United States Marine Corps

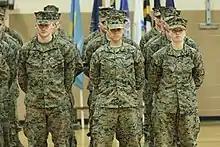
Two of the first female graduates of the School of Infantry-East's Infantry Training Battalion course, 2013

Marines and other American forces began staging in Pakistan and Uzbekistan on the border of Afghanistan as early as October 2001 in preparation for Operation Enduring Freedom. The 15th and 26th Marine Expeditionary Units were some of the first conventional forces into Afghanistan in support of Operation Enduring Freedom in November 2001.